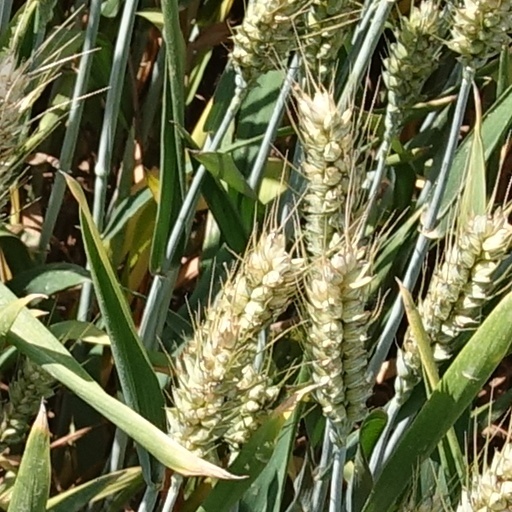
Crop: wheat